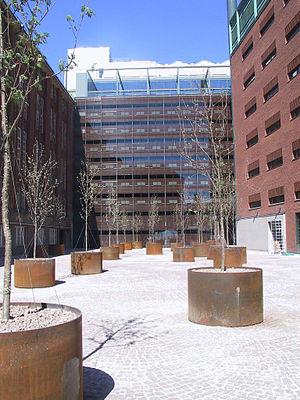
Le siège des Propriétés du Sénat est un bâtiment construit dans le quartier de Sörnäinen à Helsinki en Finlande.